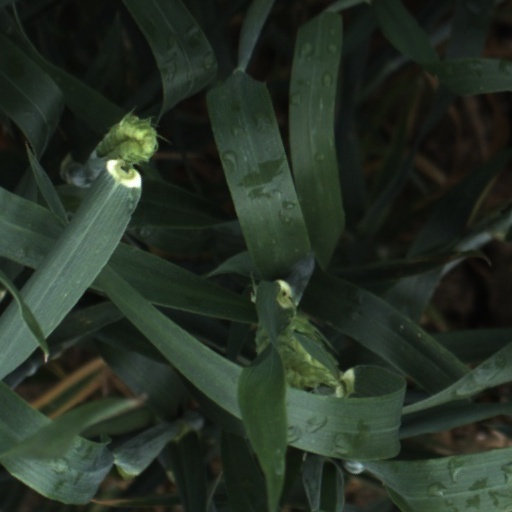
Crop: wheat